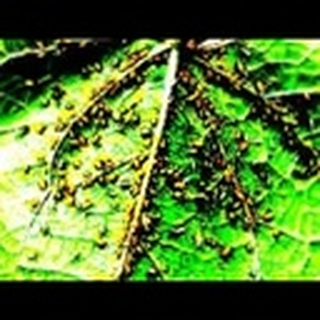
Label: cotton_aphids